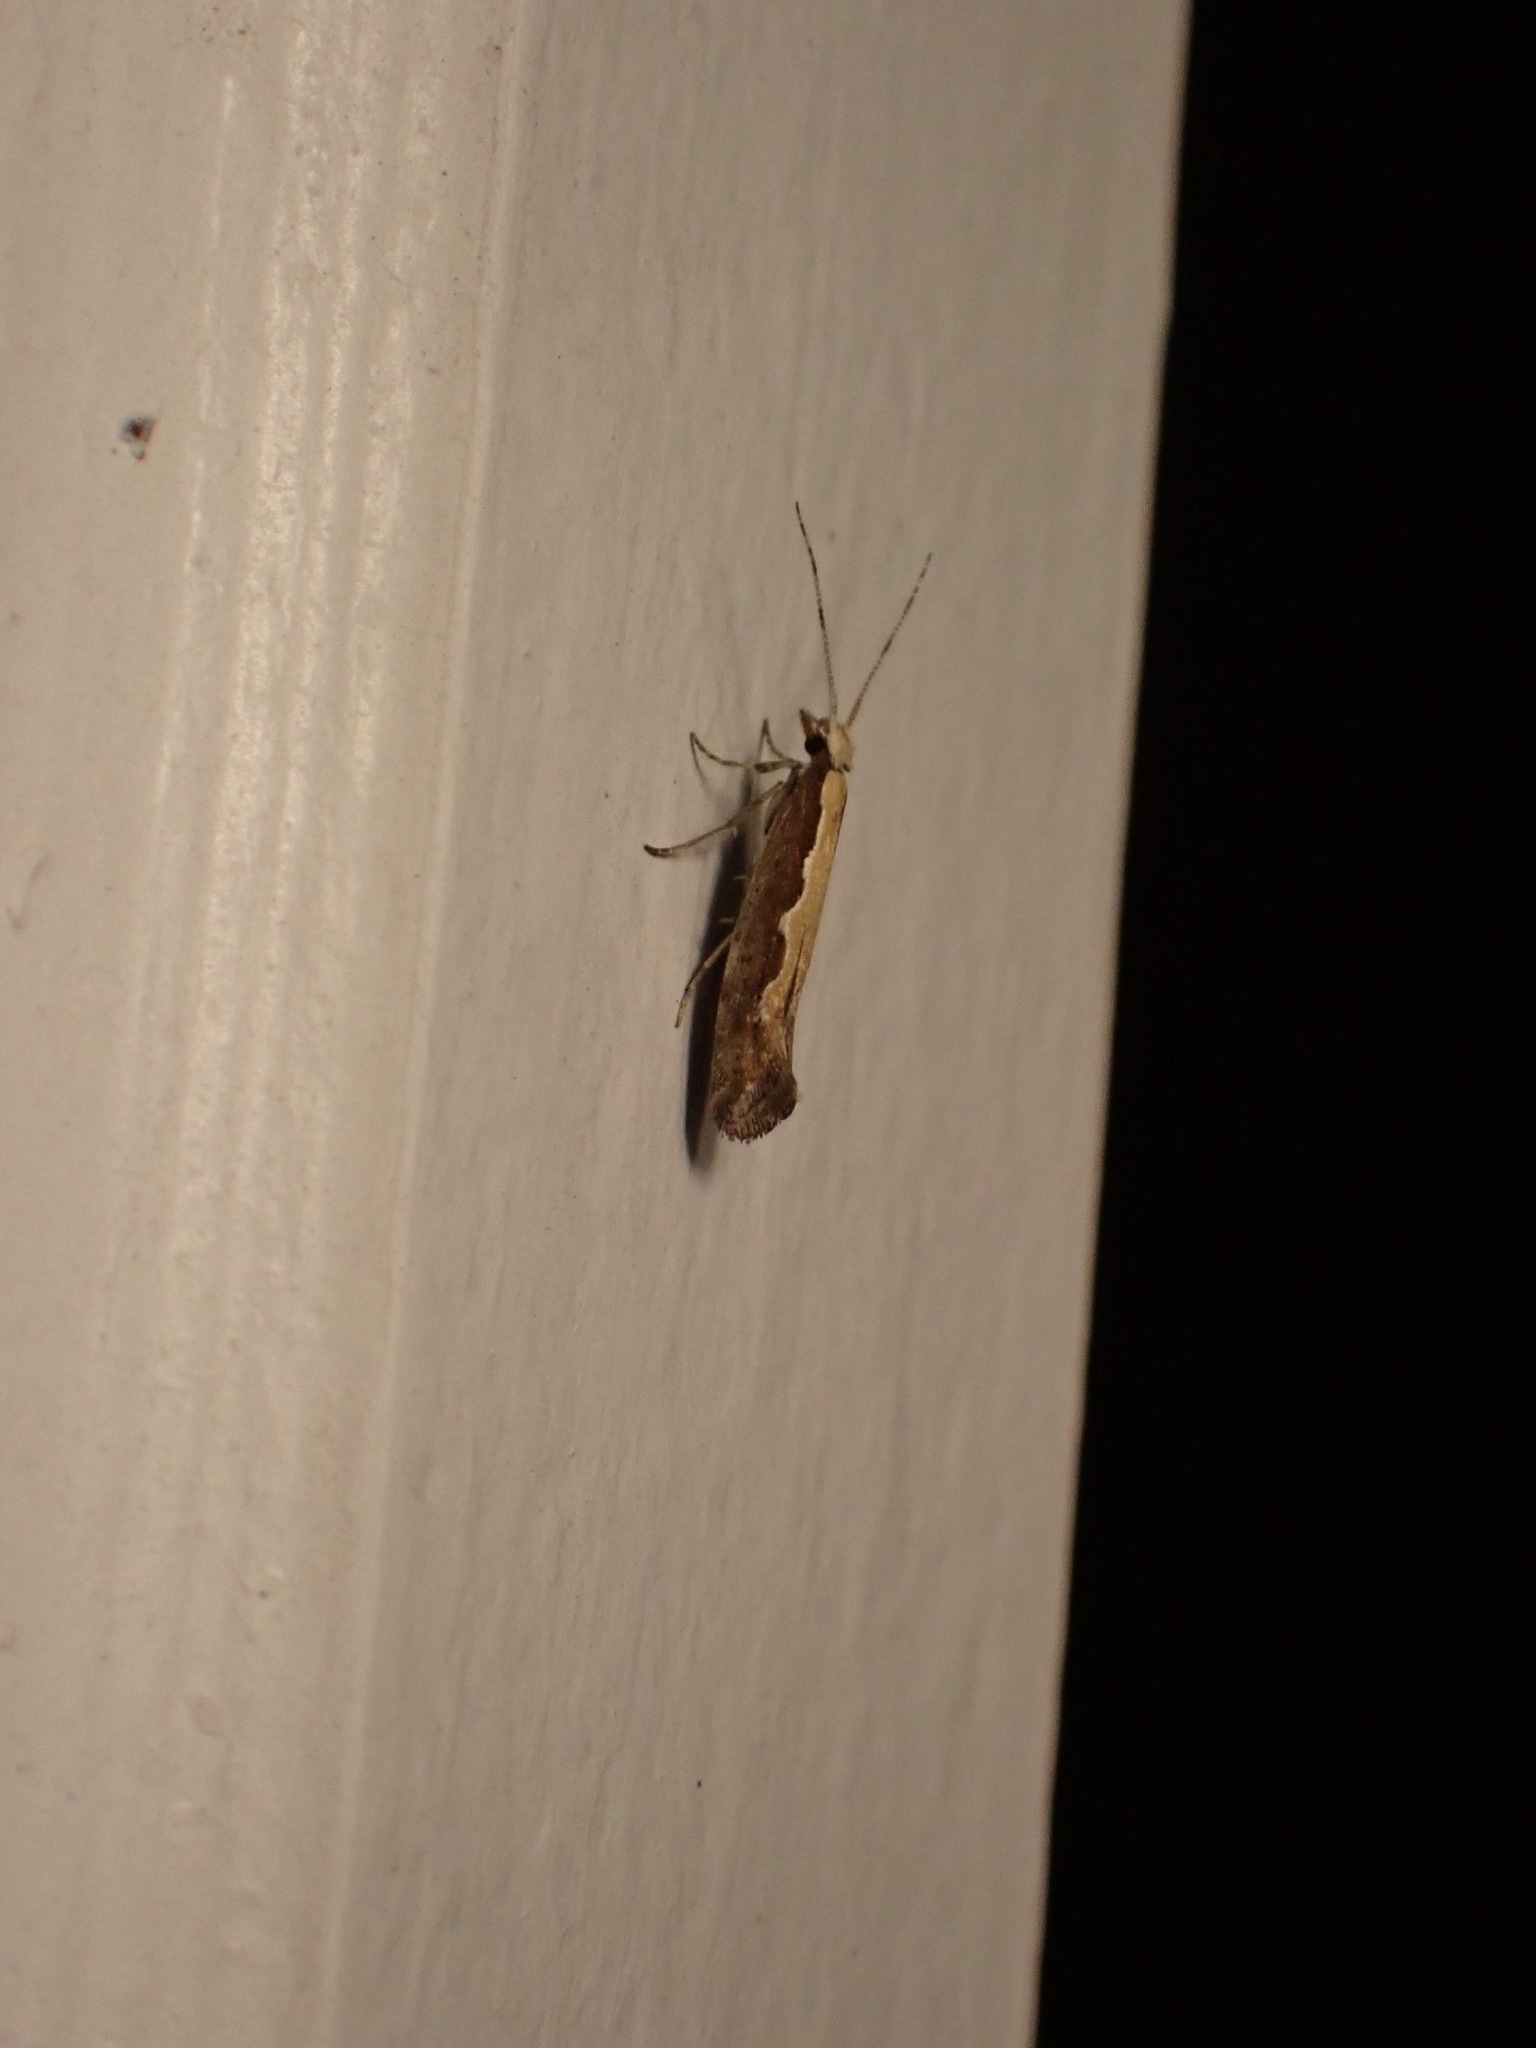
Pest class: diamondback_moth